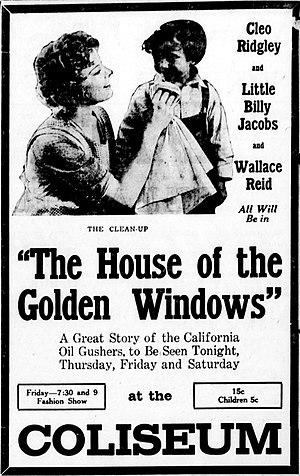
Cleo Ridgely, née Freda Cleo Helwig, le 12 mai 1894 à New York aux États-Unis, morte le 18 août 1962 à Glendale aux États-Unis, est une actrice américaine du cinéma muet et des premiers films sonores. Elle commence sa carrière cinématographique en 1911 et la poursuit sur quarante ans.